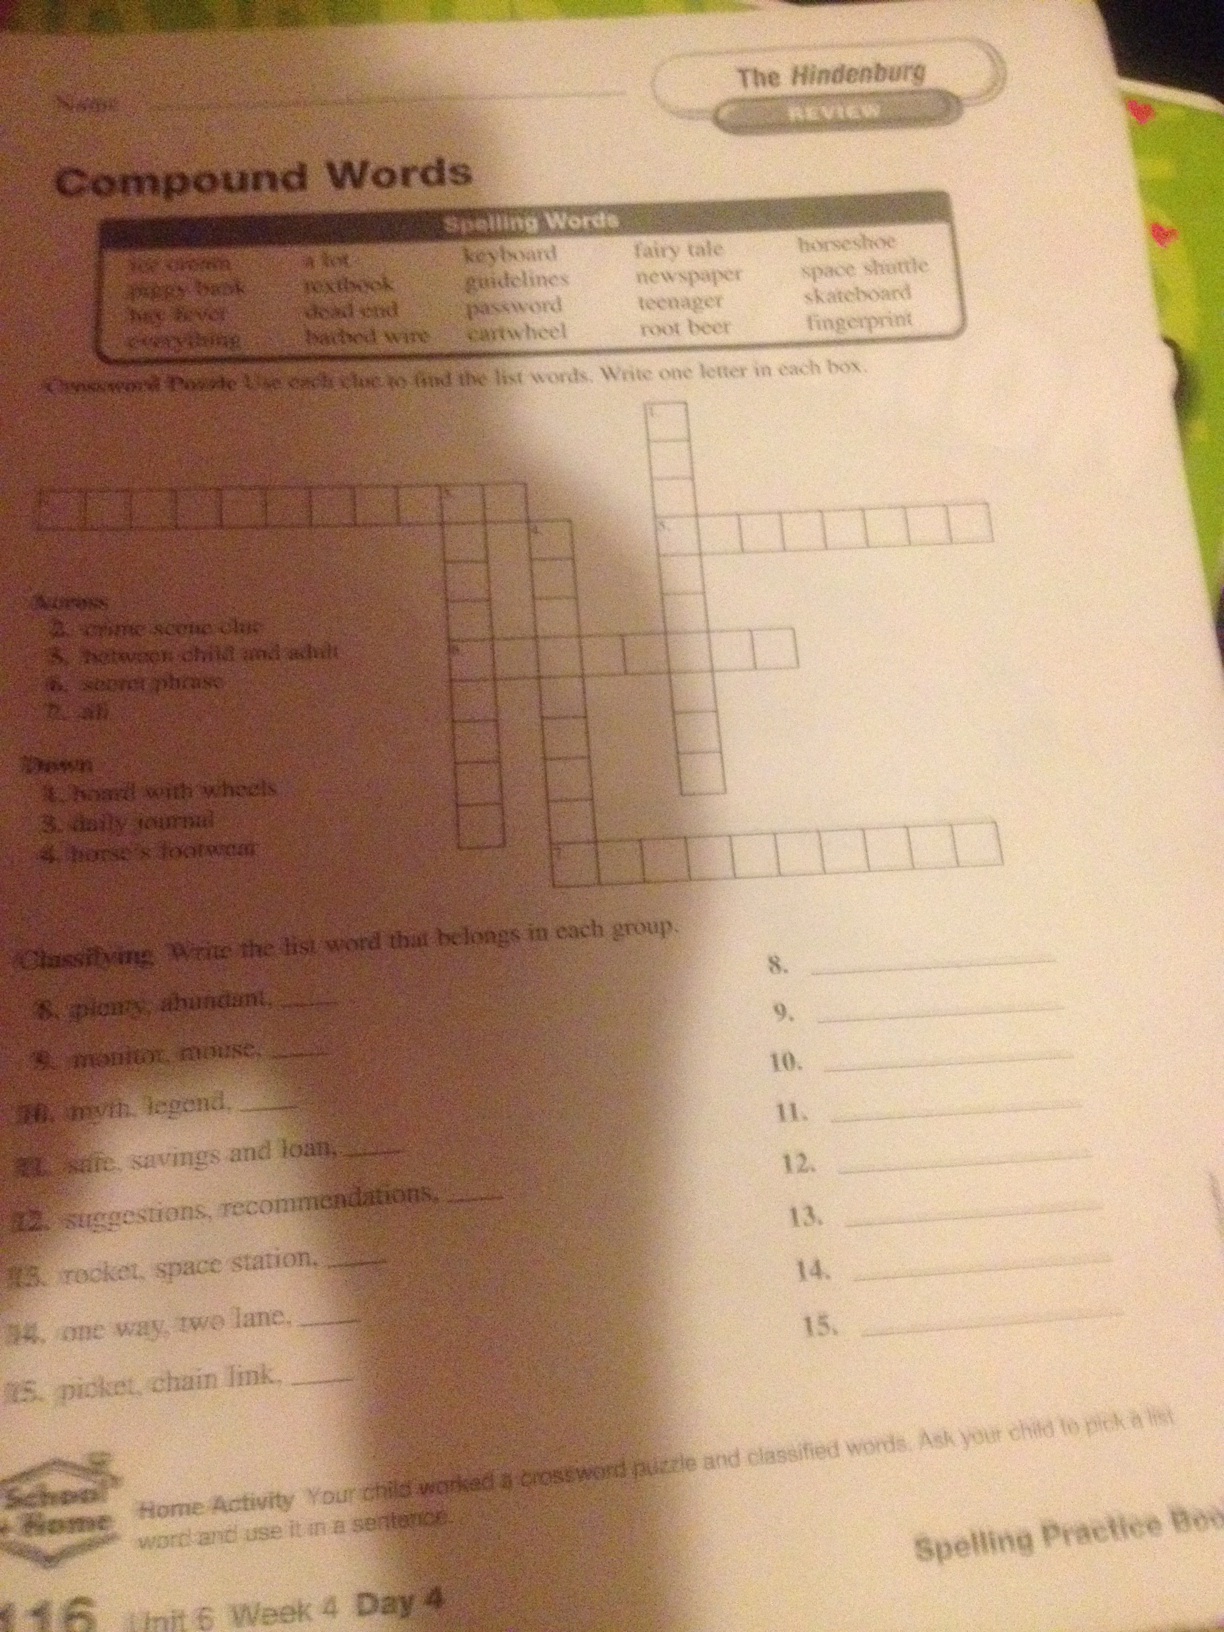Question: What are the answers?
Answer: unanswerable